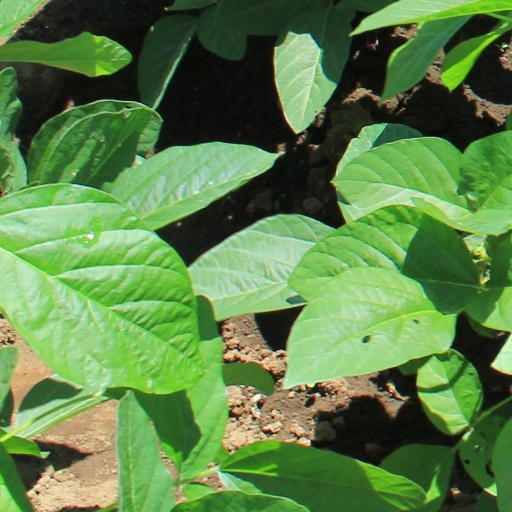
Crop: soybean